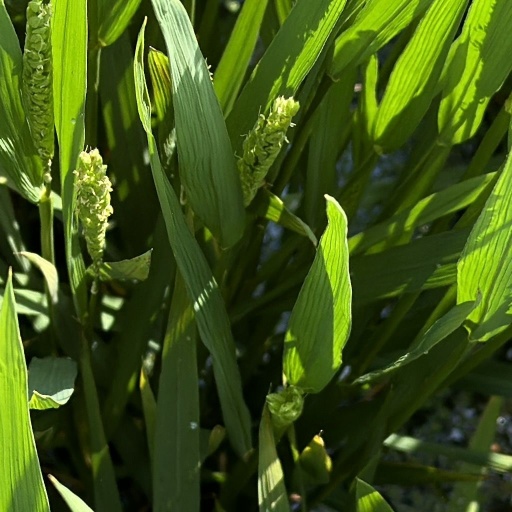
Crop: rice